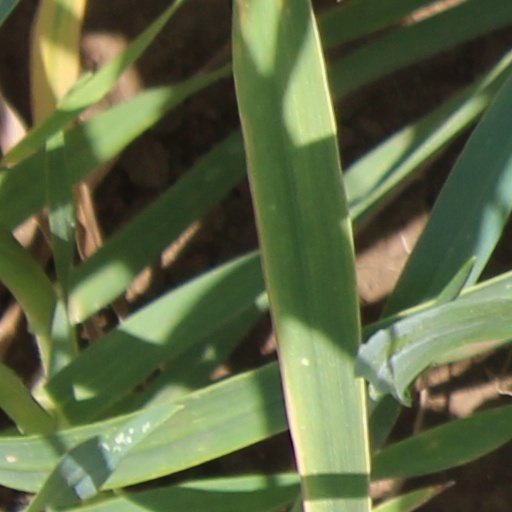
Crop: wheat